Cleveland Guardians

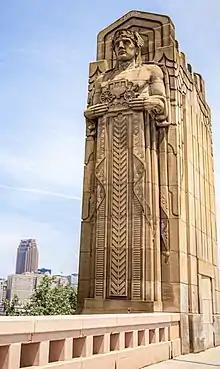
The team is named after the eight "Guardians of Traffic" statues displayed on the Hope Memorial Bridge next to their home field.

According to one historian of baseball, "in 1857, baseball games were a daily spectacle in Cleveland's Public Squares. City authorities tried to find an ordinance forbidding it; to the joy of the crowd, they were unsuccessful."